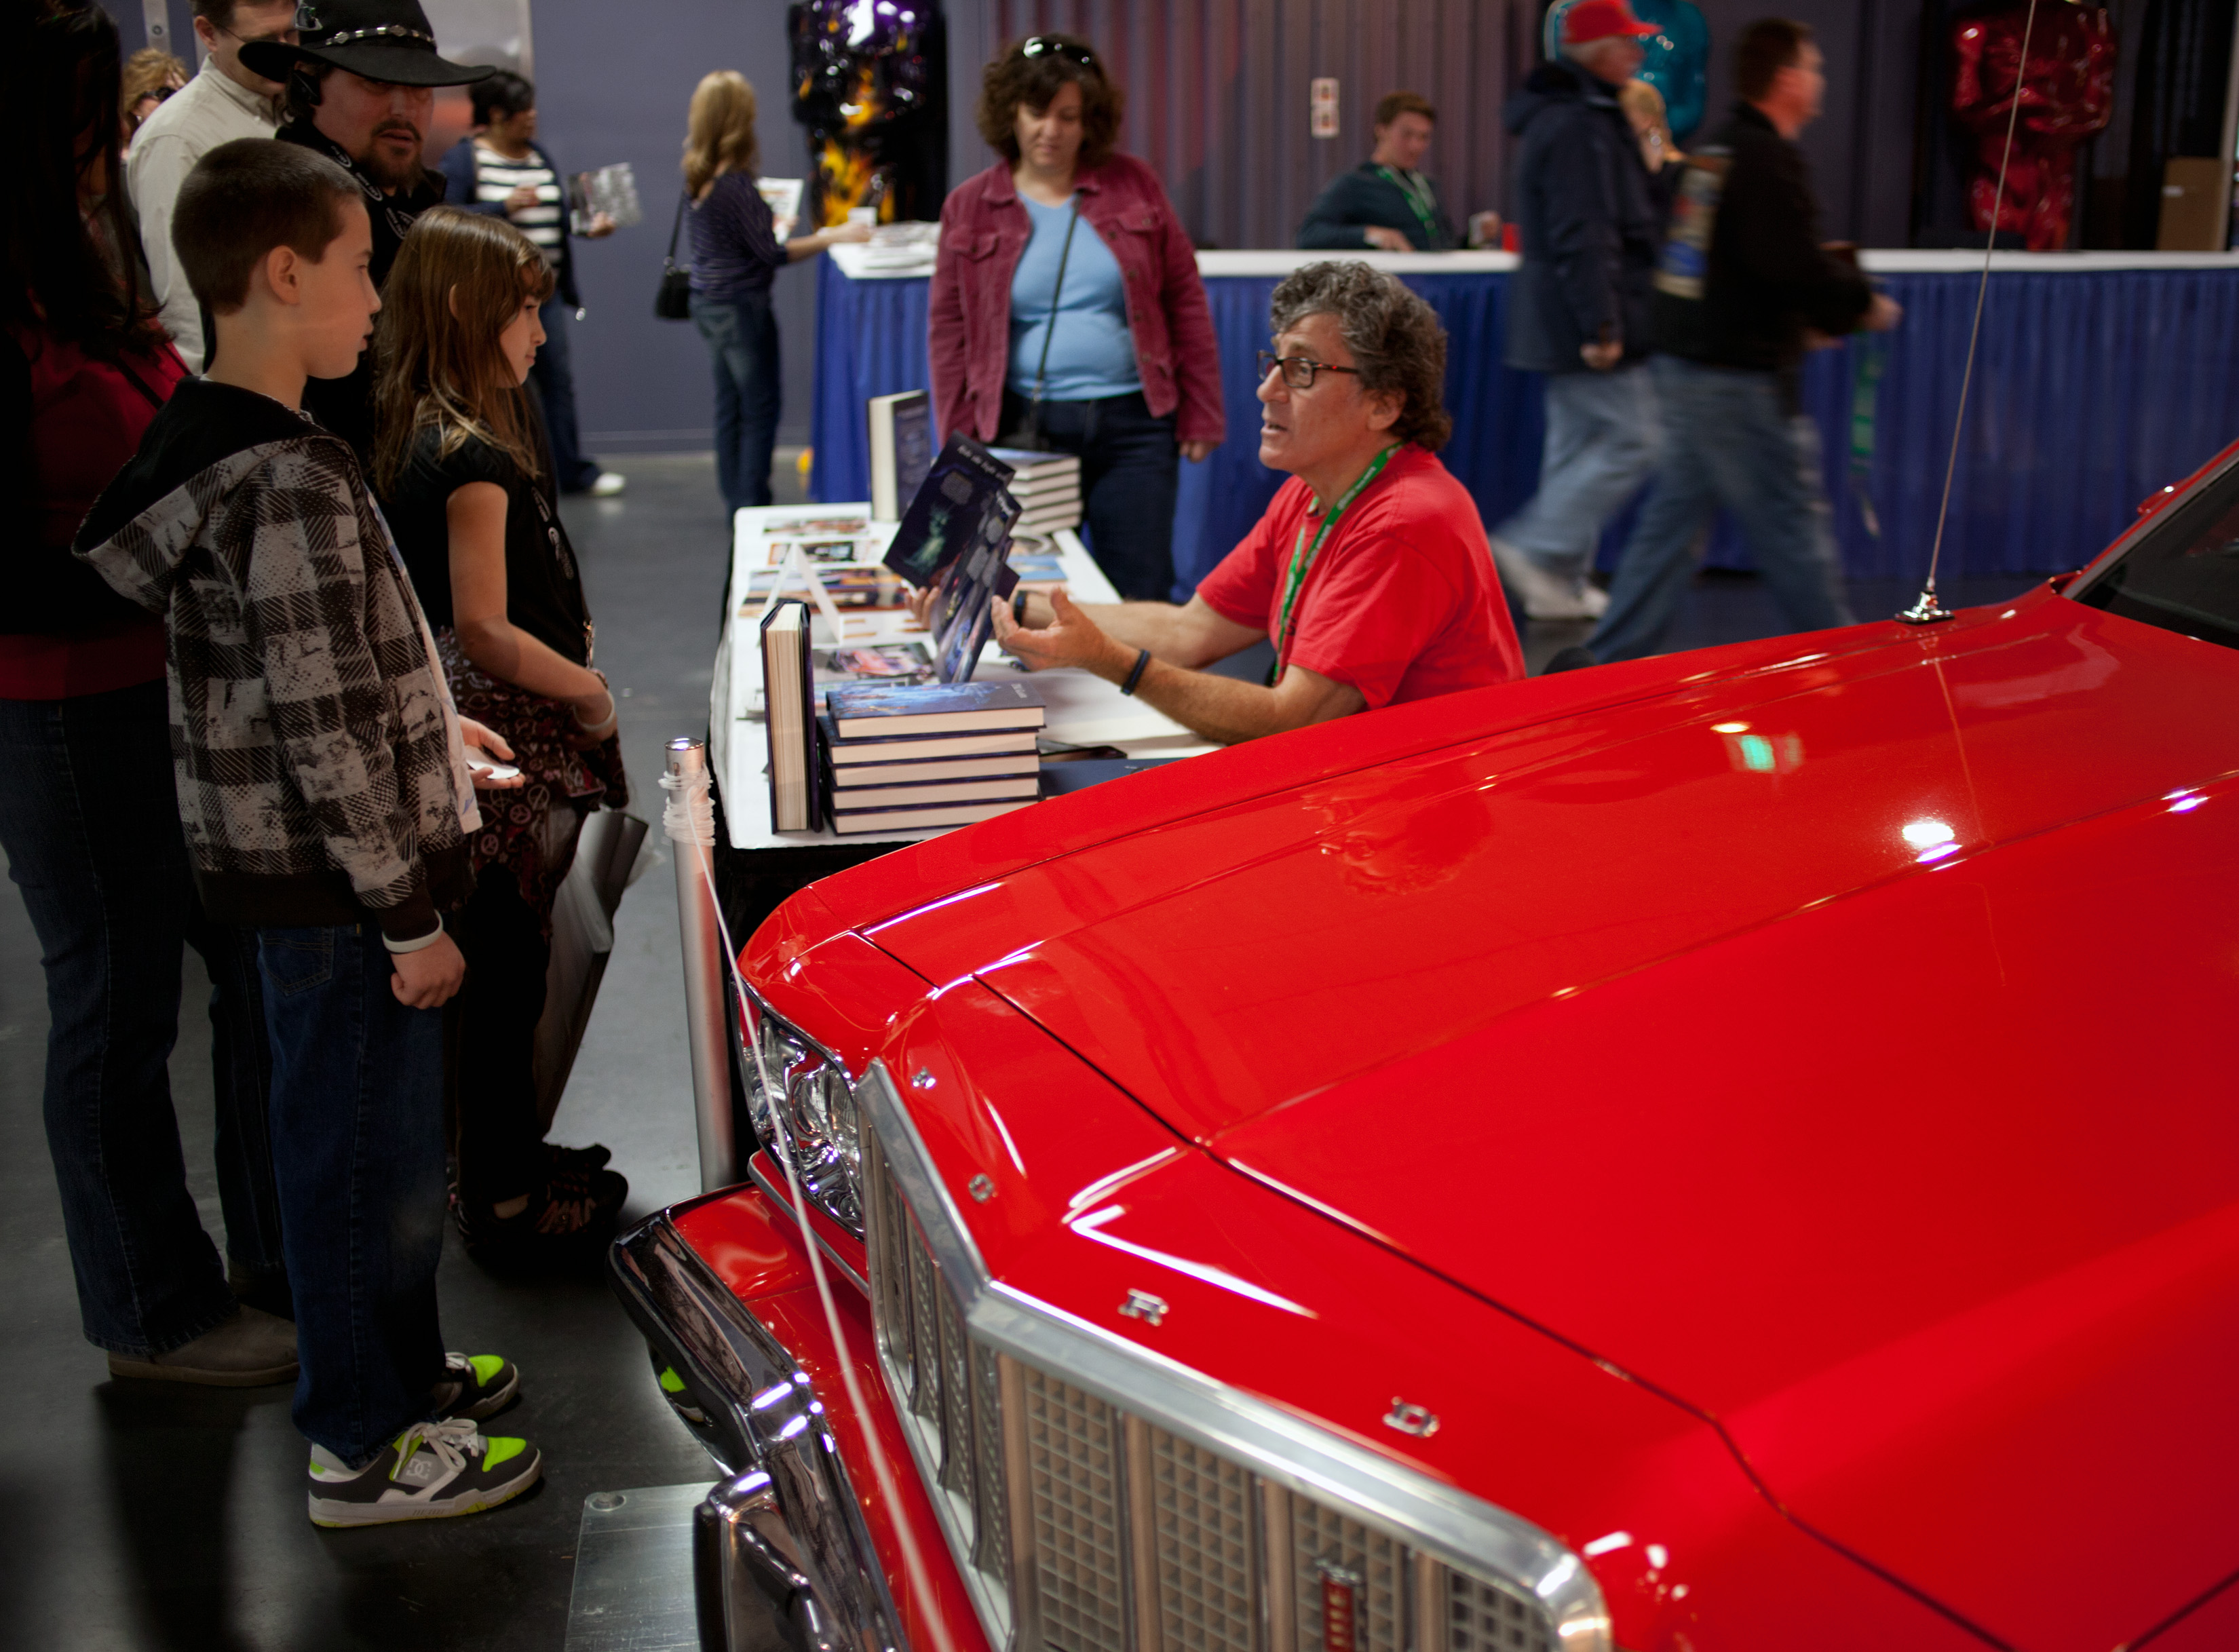
car, red, vehicle, television, tv, sports car, supercar, ford, culture, exhibition, actor, 1970s, autorama, booksigning, grantorino, oncefamous, auto show, land vehicle, automobile make, automotive design, luxury vehicle